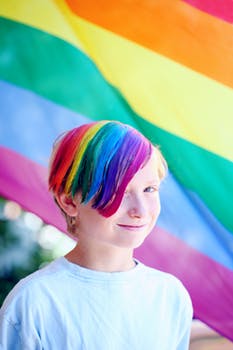
Label: No Watermark